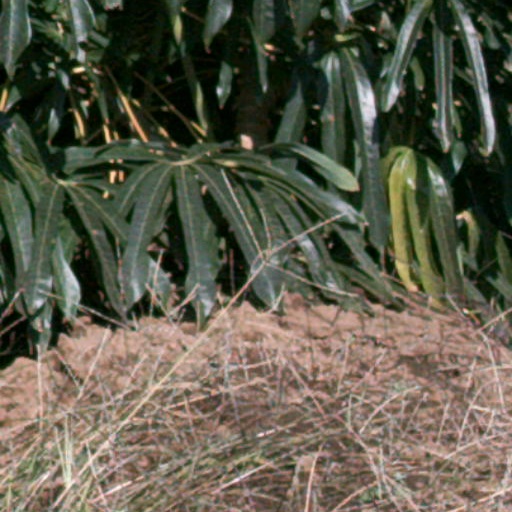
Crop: cassava